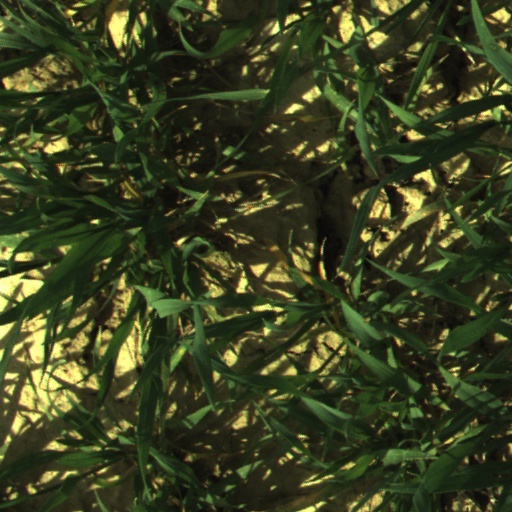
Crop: wheat